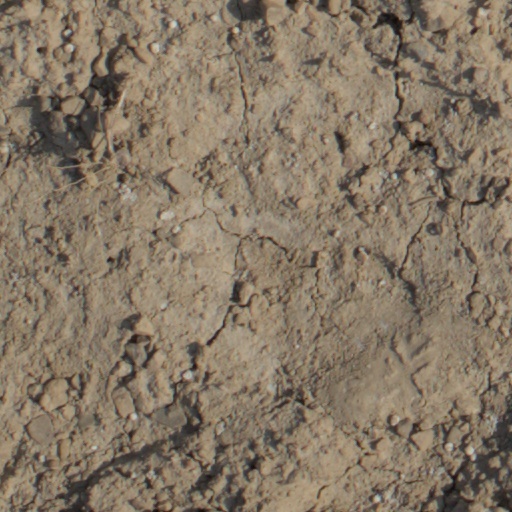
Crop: wheat